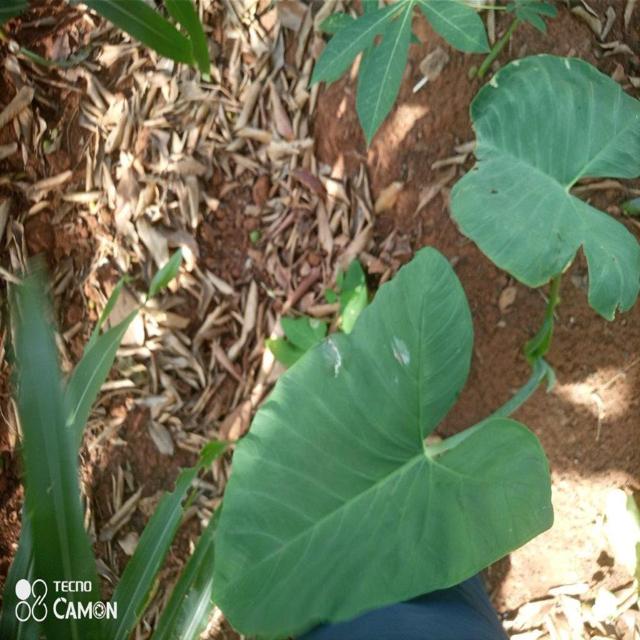
Label: Healthy